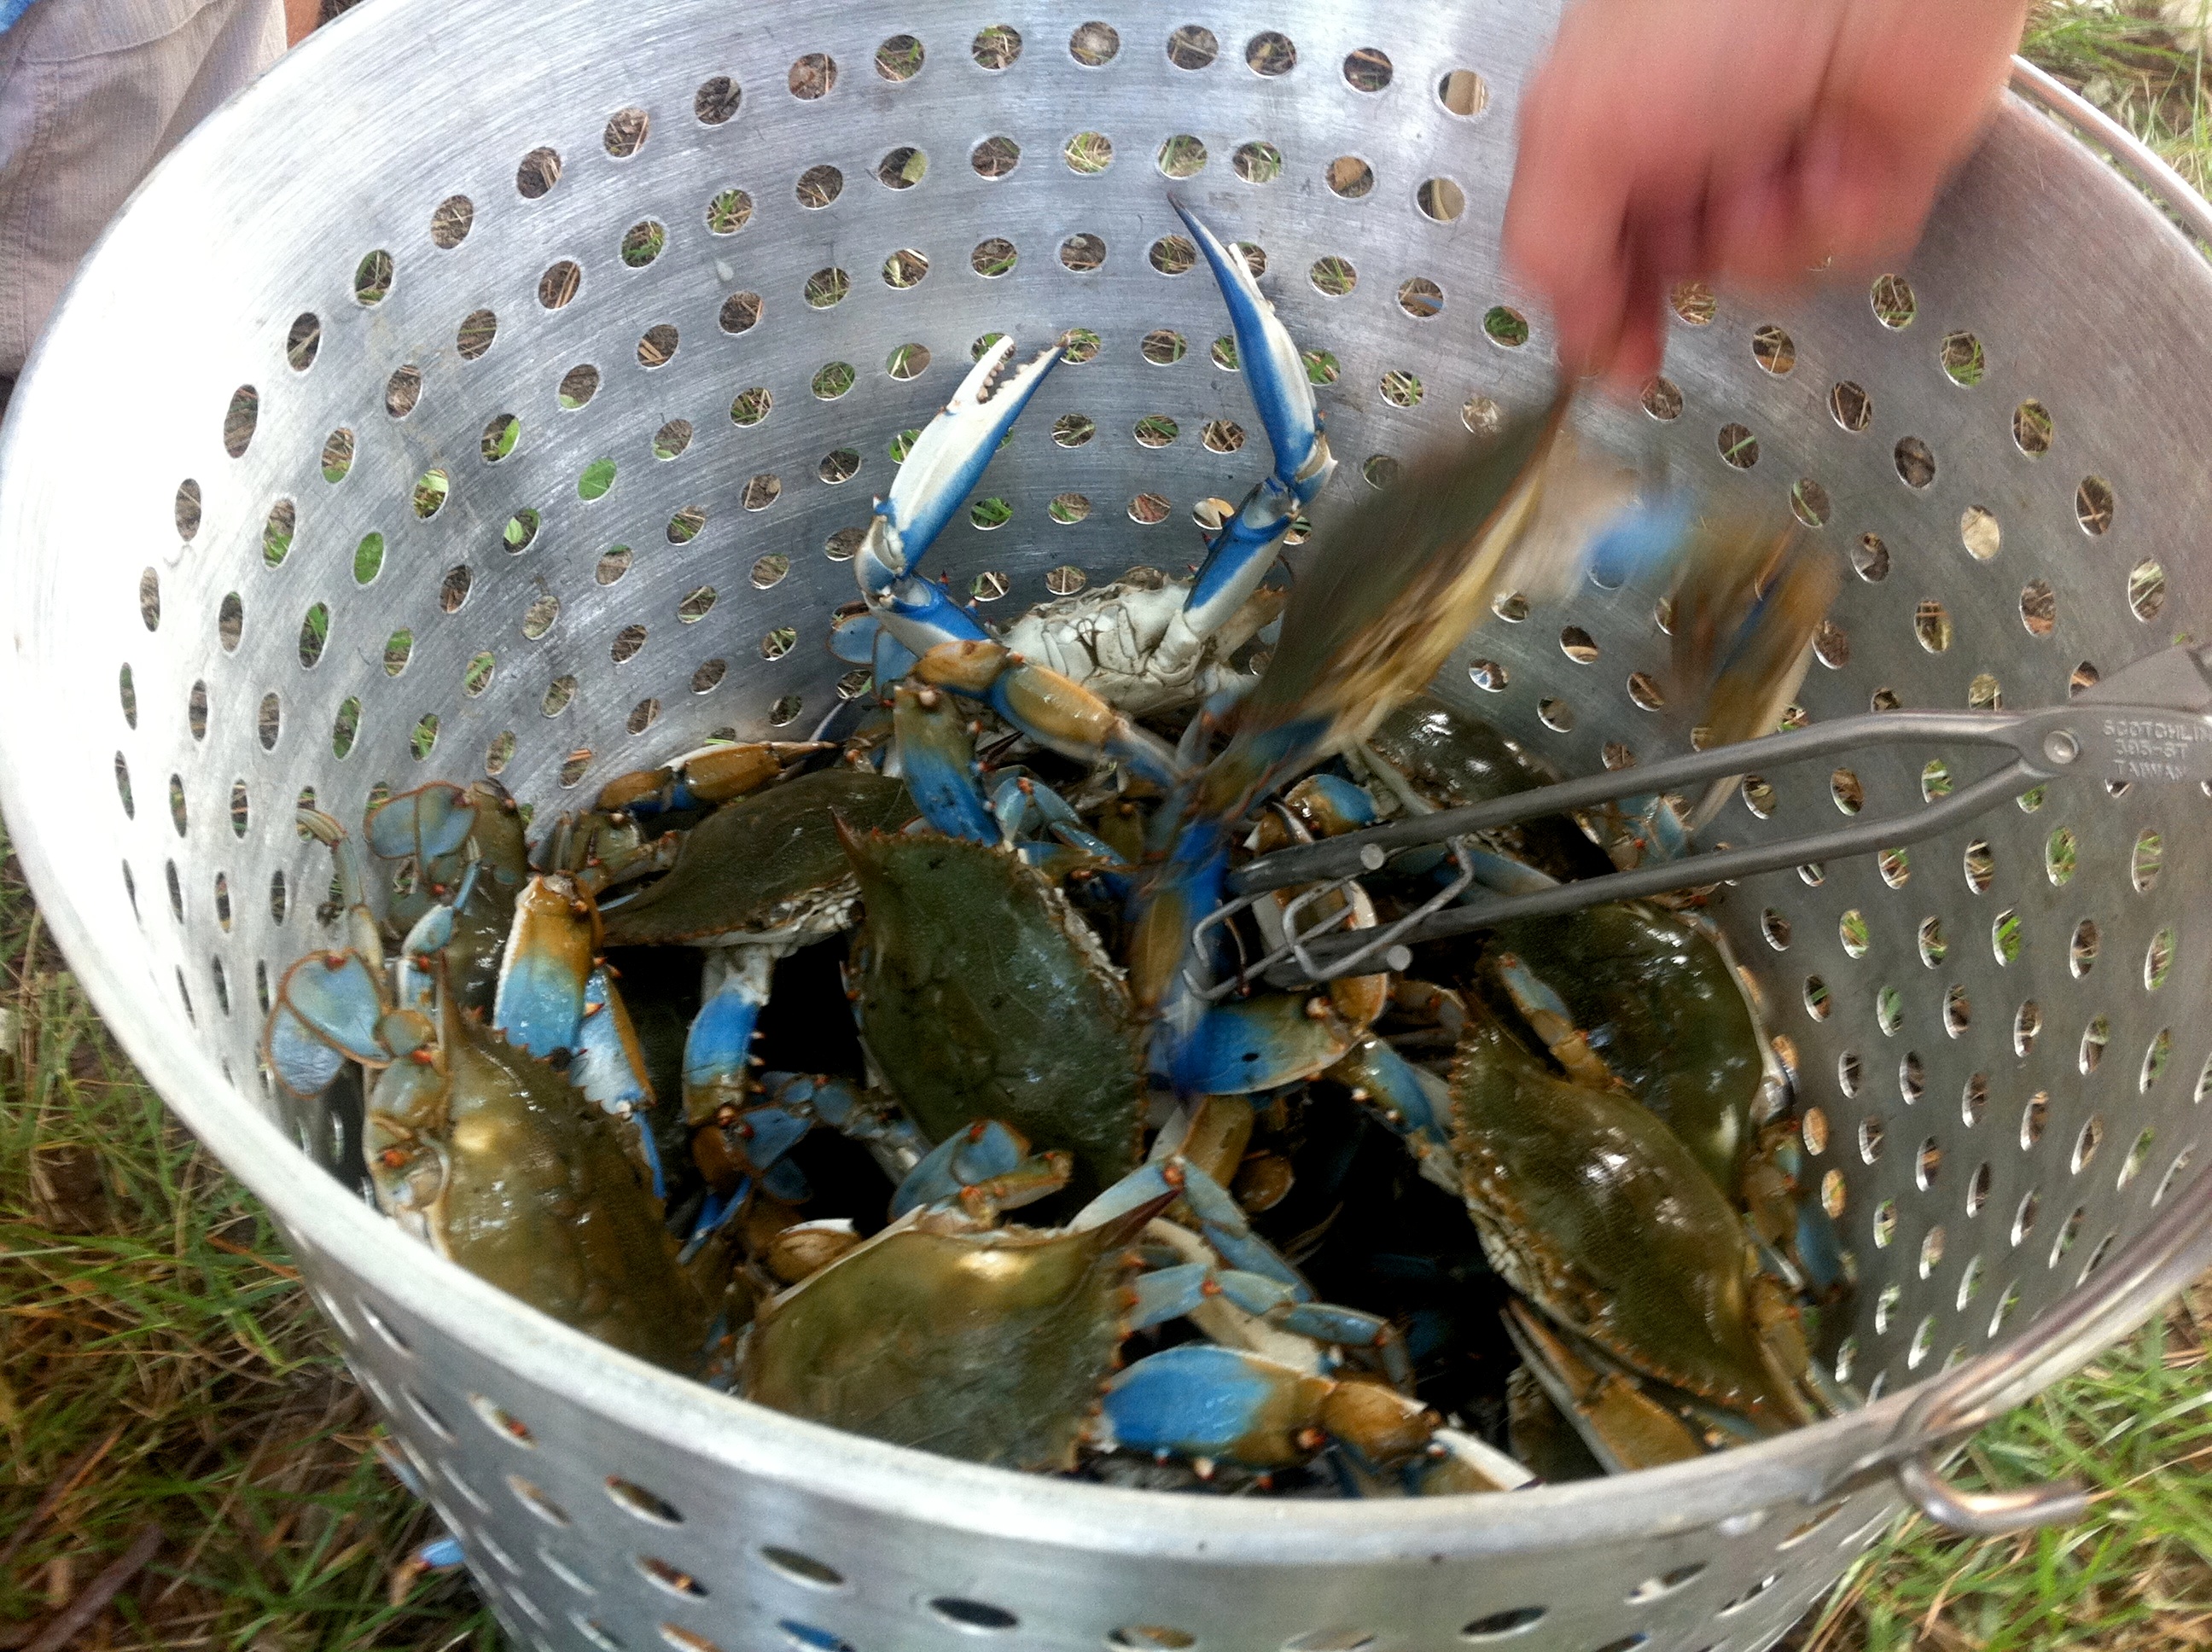
food, produce, seafood, crab, invertebrate, crustacean, odyssey, 2011365, decapoda, animal source foods